Deadwood Dick

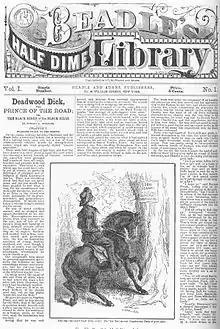
Edward L. Wheeler. "Deadwood Dick, the Prince of the Road; or, The Black Rider of the Black Hills". 1877.

Deadwood Dick is a fictional character who appears in a series of stories, or dime novels, published between 1877 and 1897 by Edward Lytton Wheeler (1854/5–1885). The name became so widely known in its time that it was used to advantage by several men who actually resided in Deadwood, South Dakota.